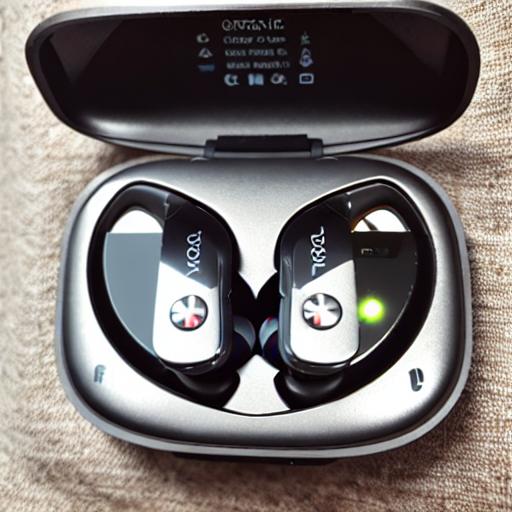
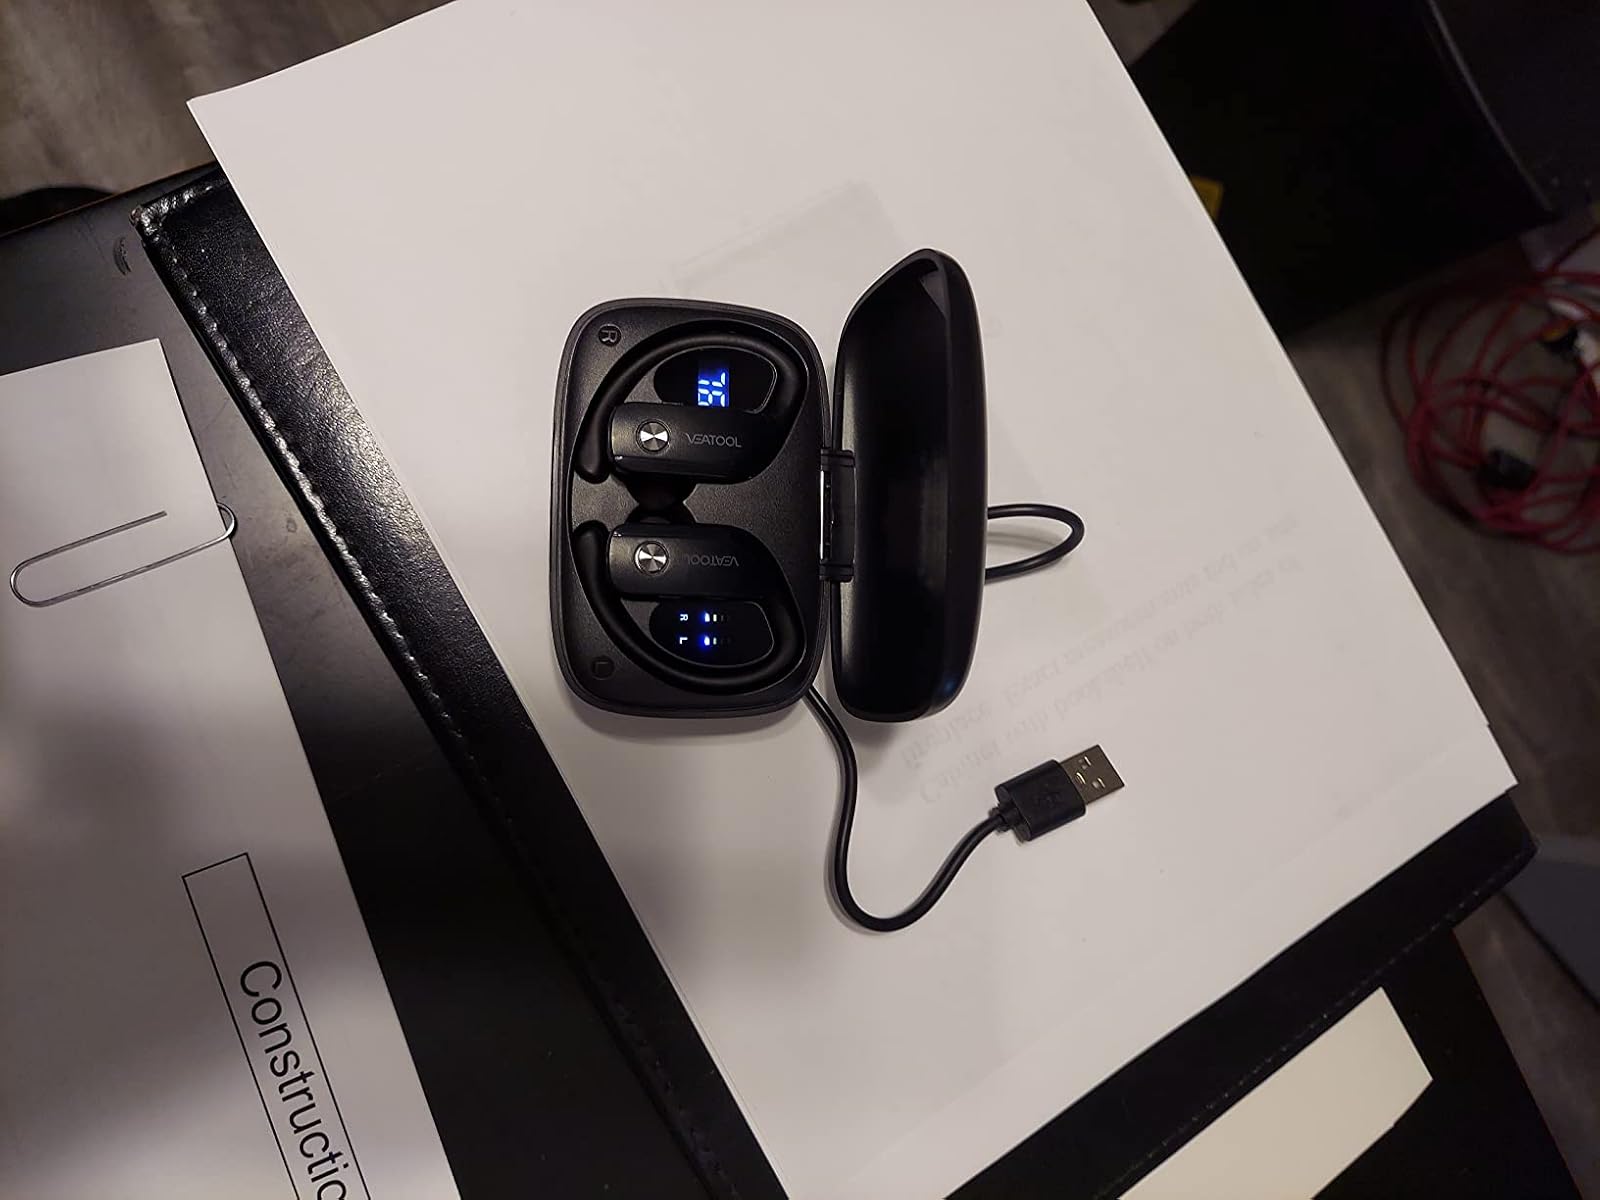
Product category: earbuds
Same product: no